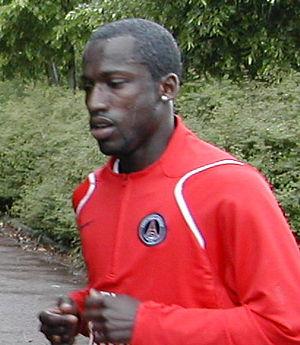
Amara Diané, né le 19 août 1982 à Abidjan, est un footballeur international ivoirien. Il évolue comme attaquant dans les années 2000-2010.